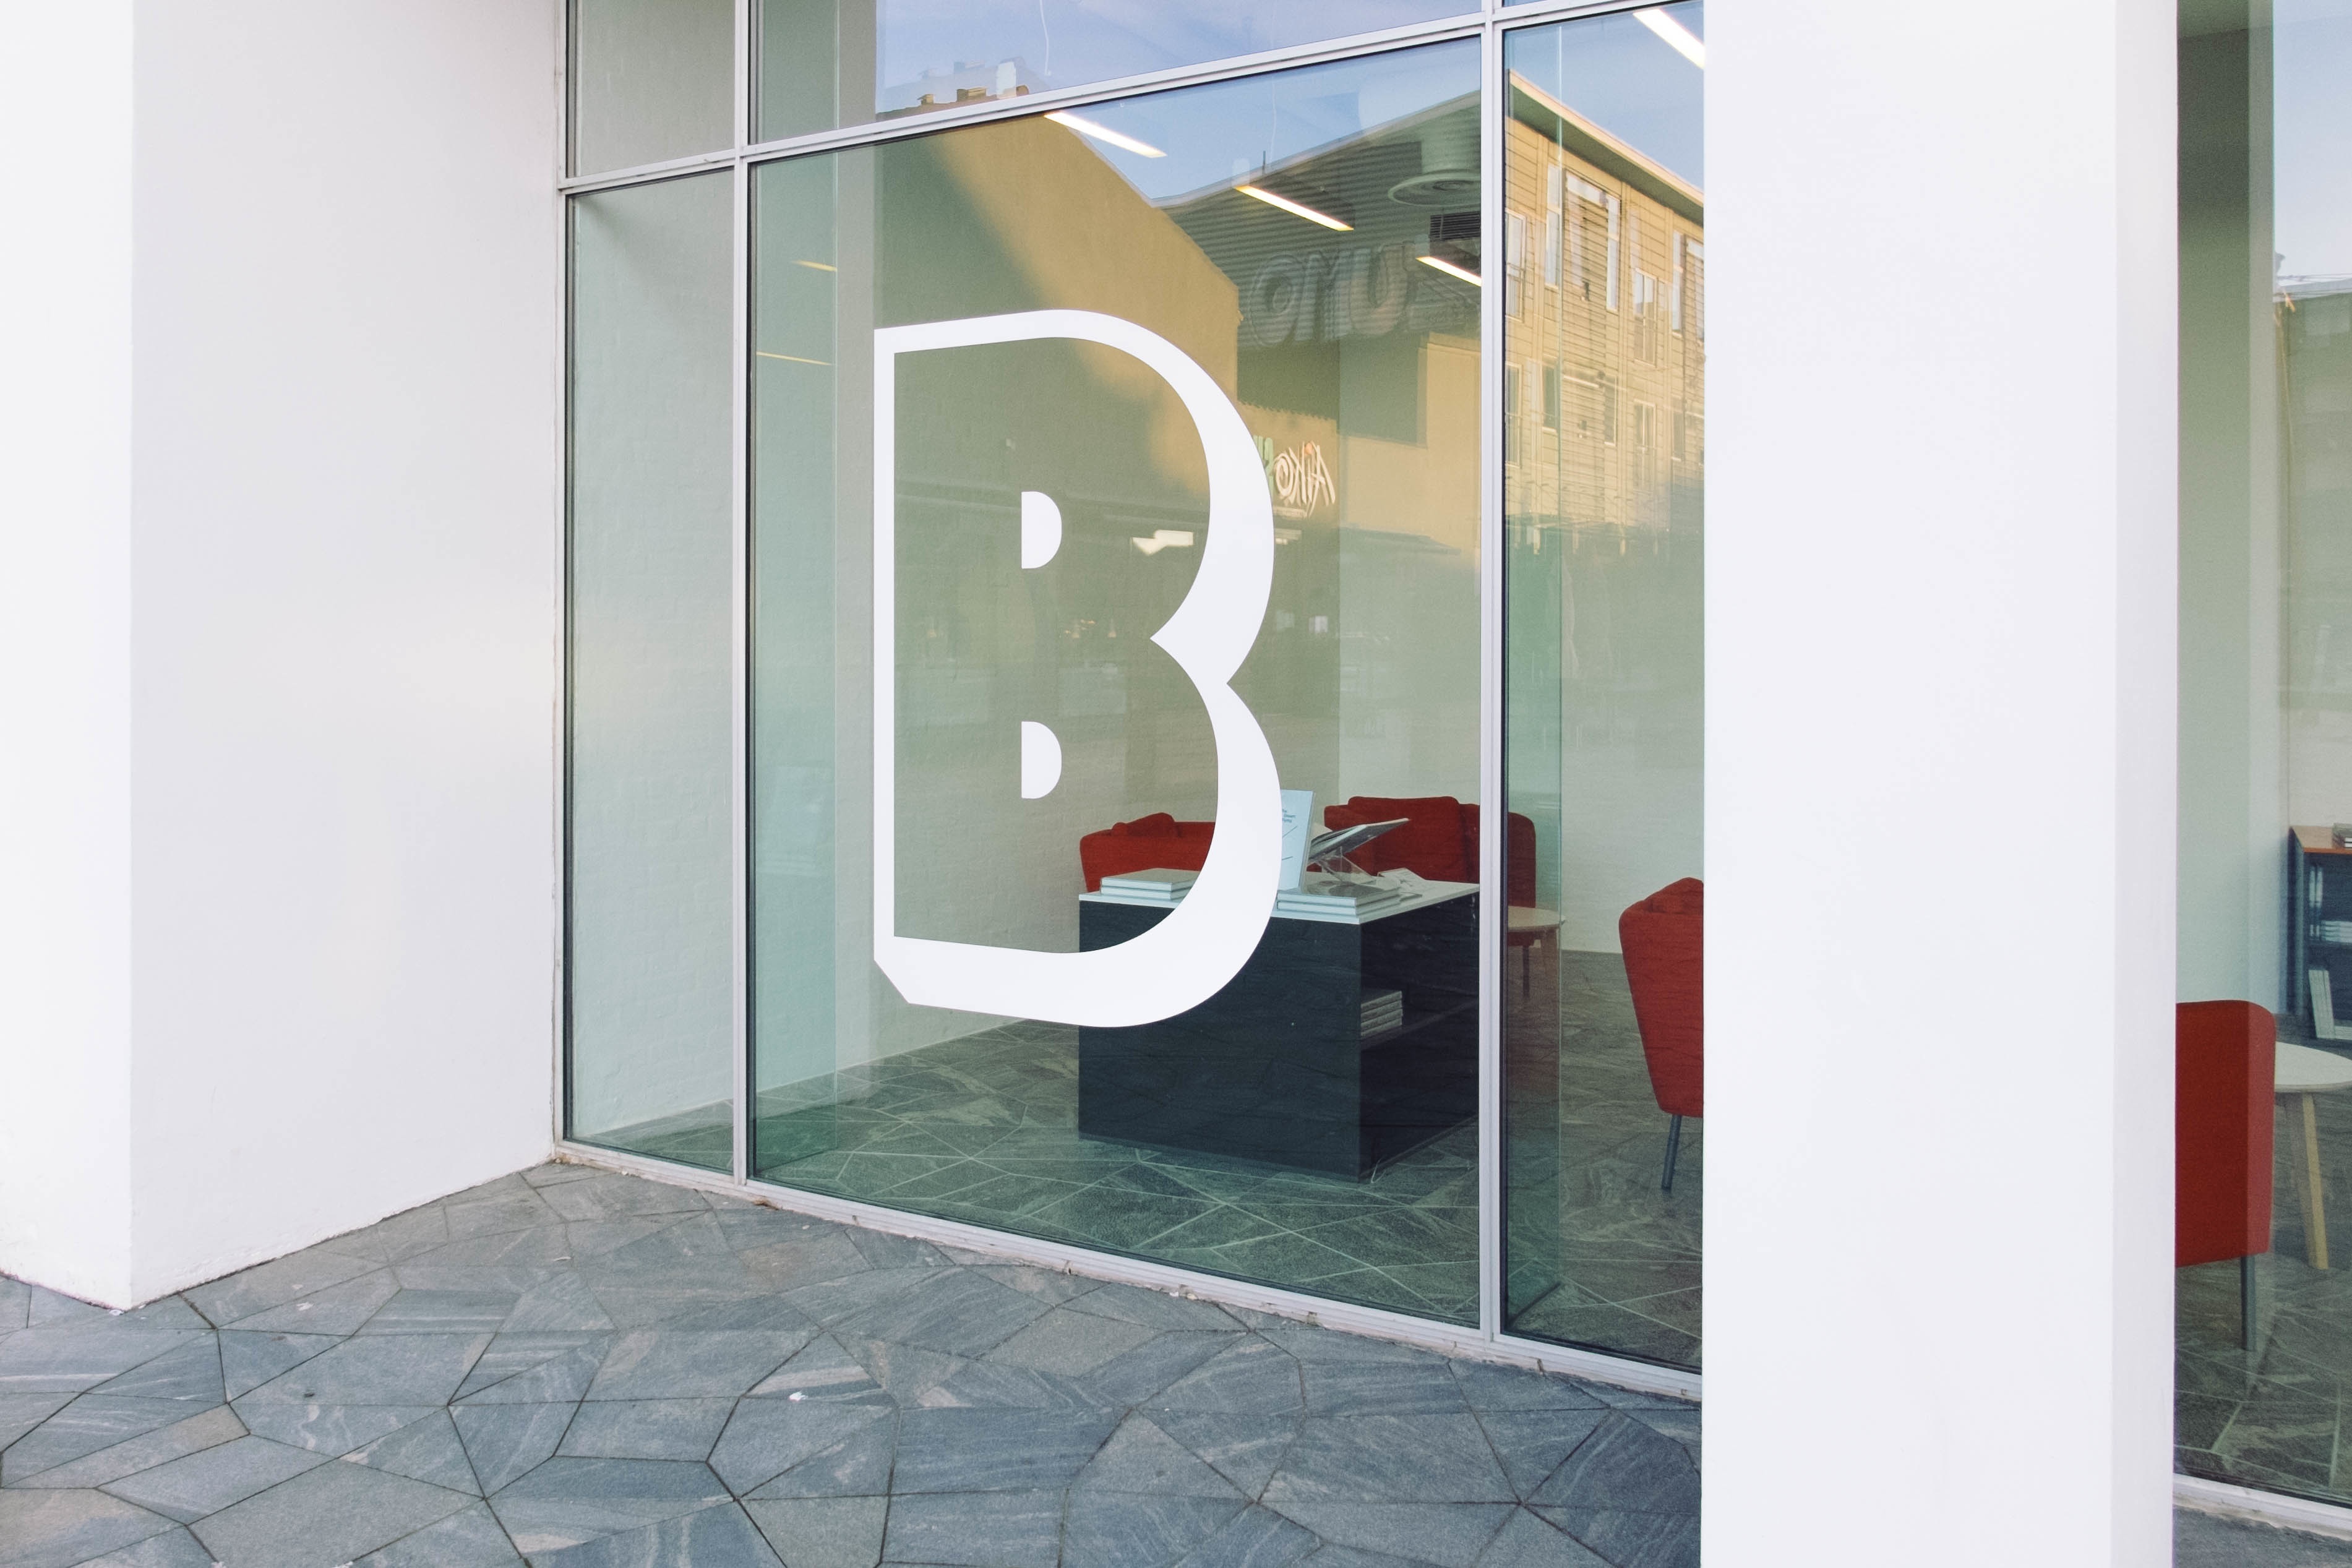
floor, window, glass, facade, room, door, interior design, flooring, plumbing fixture